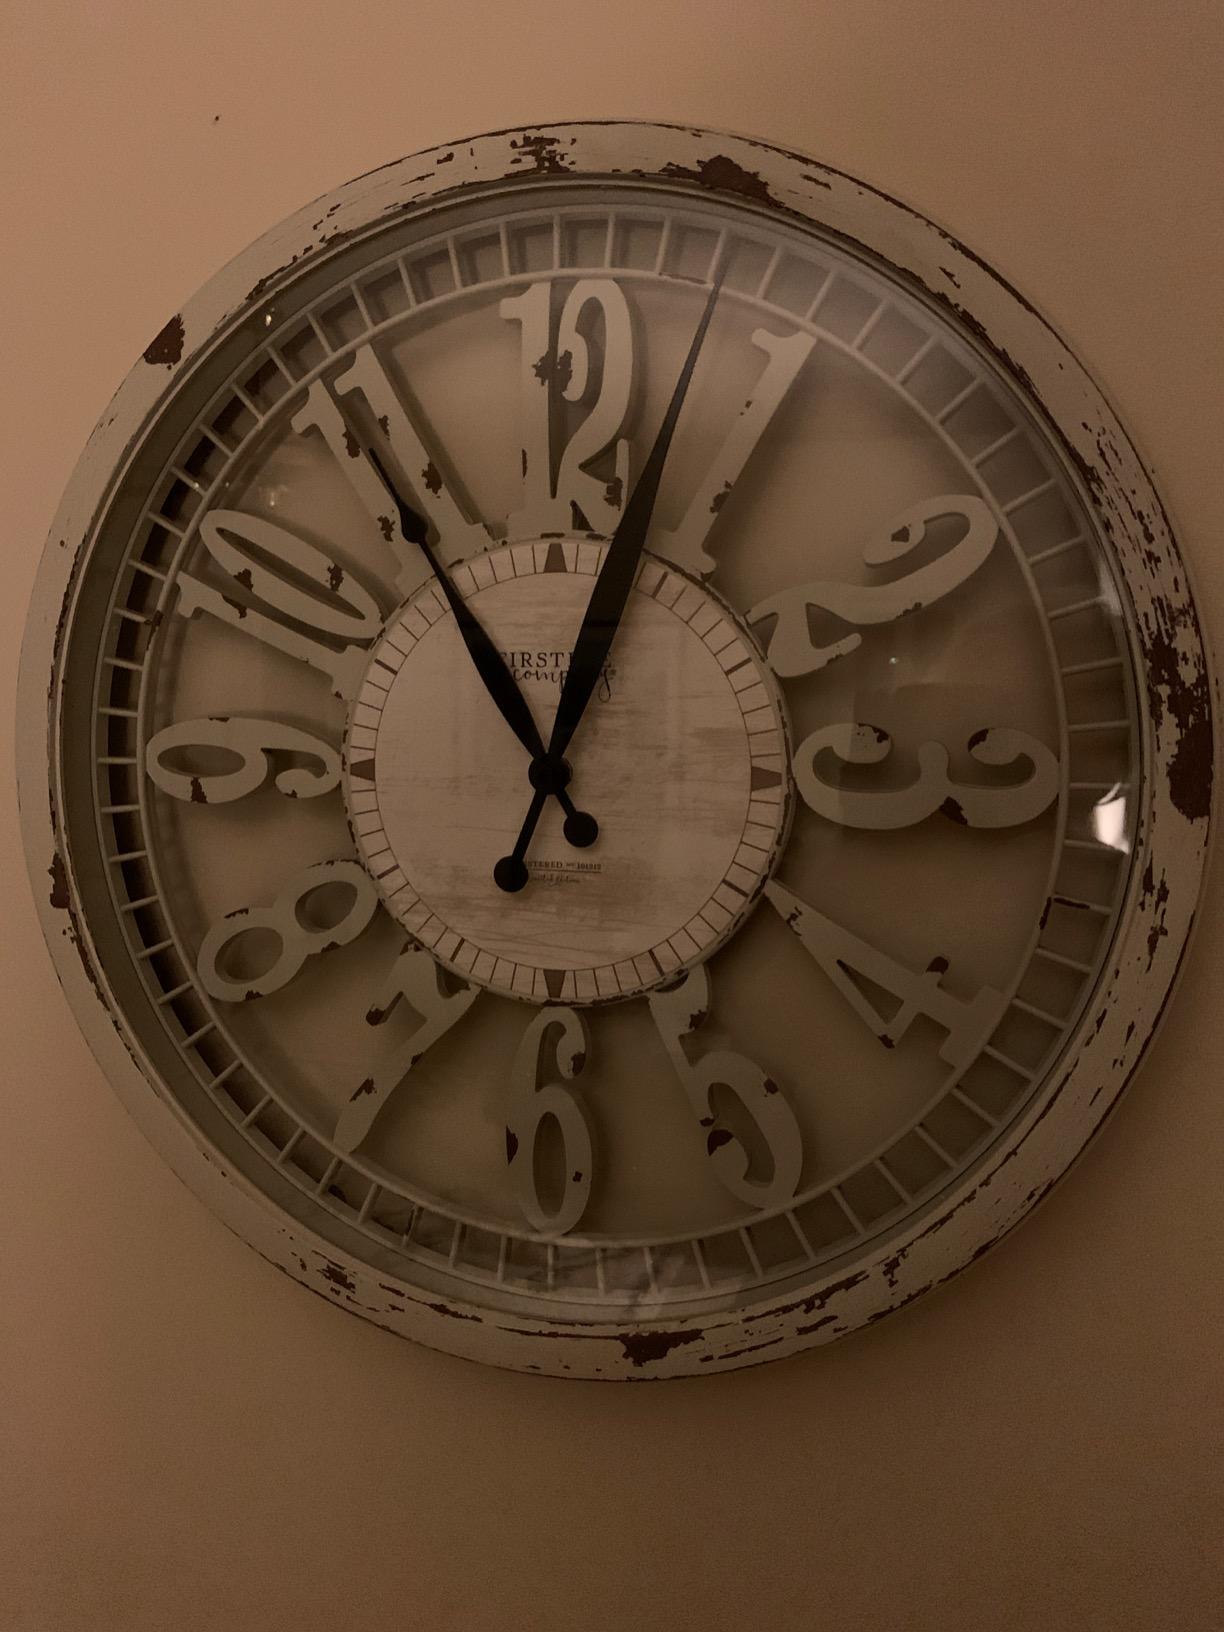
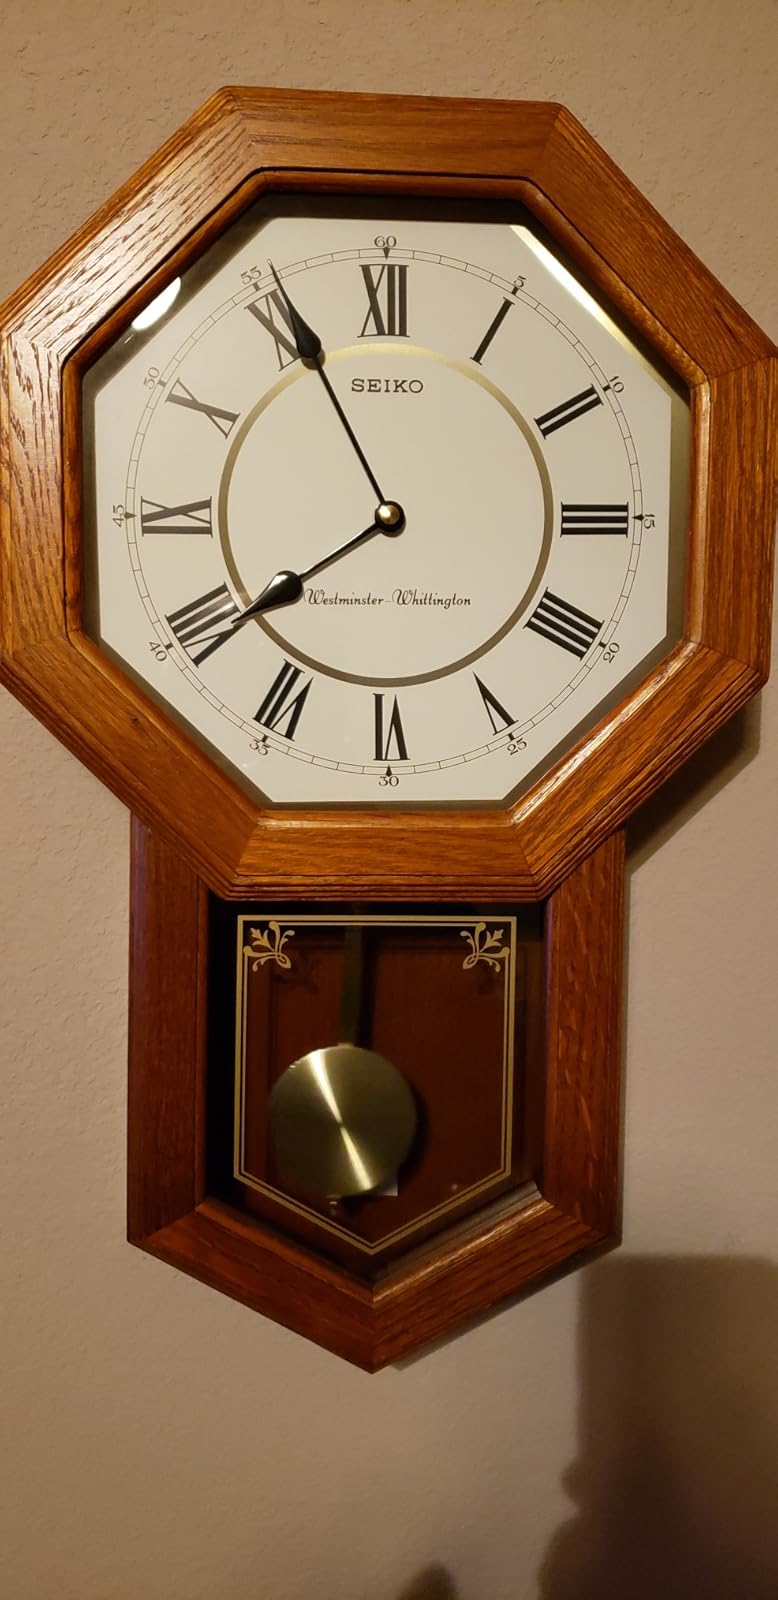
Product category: clock
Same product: no